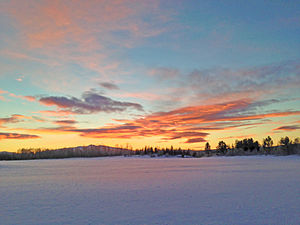
Aursunden
Aursunden er en sø i Røros kommune i Trøndelag fylke i Norge. Søen ligger 690 moh. og har et areal på 46 km². Aursunden danner udgangspunktet for Norges lægste flod Glåma/Glomma, og er Norges 23. største sø. Søen er reguleret, og har en kraftstation ved udløbet til Glåma ved Kuråsfossen. Kuråsfoss kraftverk ejes og drives af Røros E-verk, som er ejet af Røros kommune.